James Bunstone Bunning

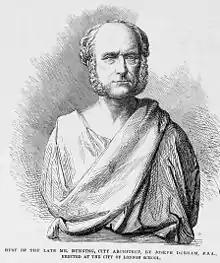

James Bunstone Bunning (6 October 1802 – 2 November 1863) was an English architect. He held the post of architect to the City of London from 1843 until his death, and is probably best remembered for his design for the Coal Exchange.